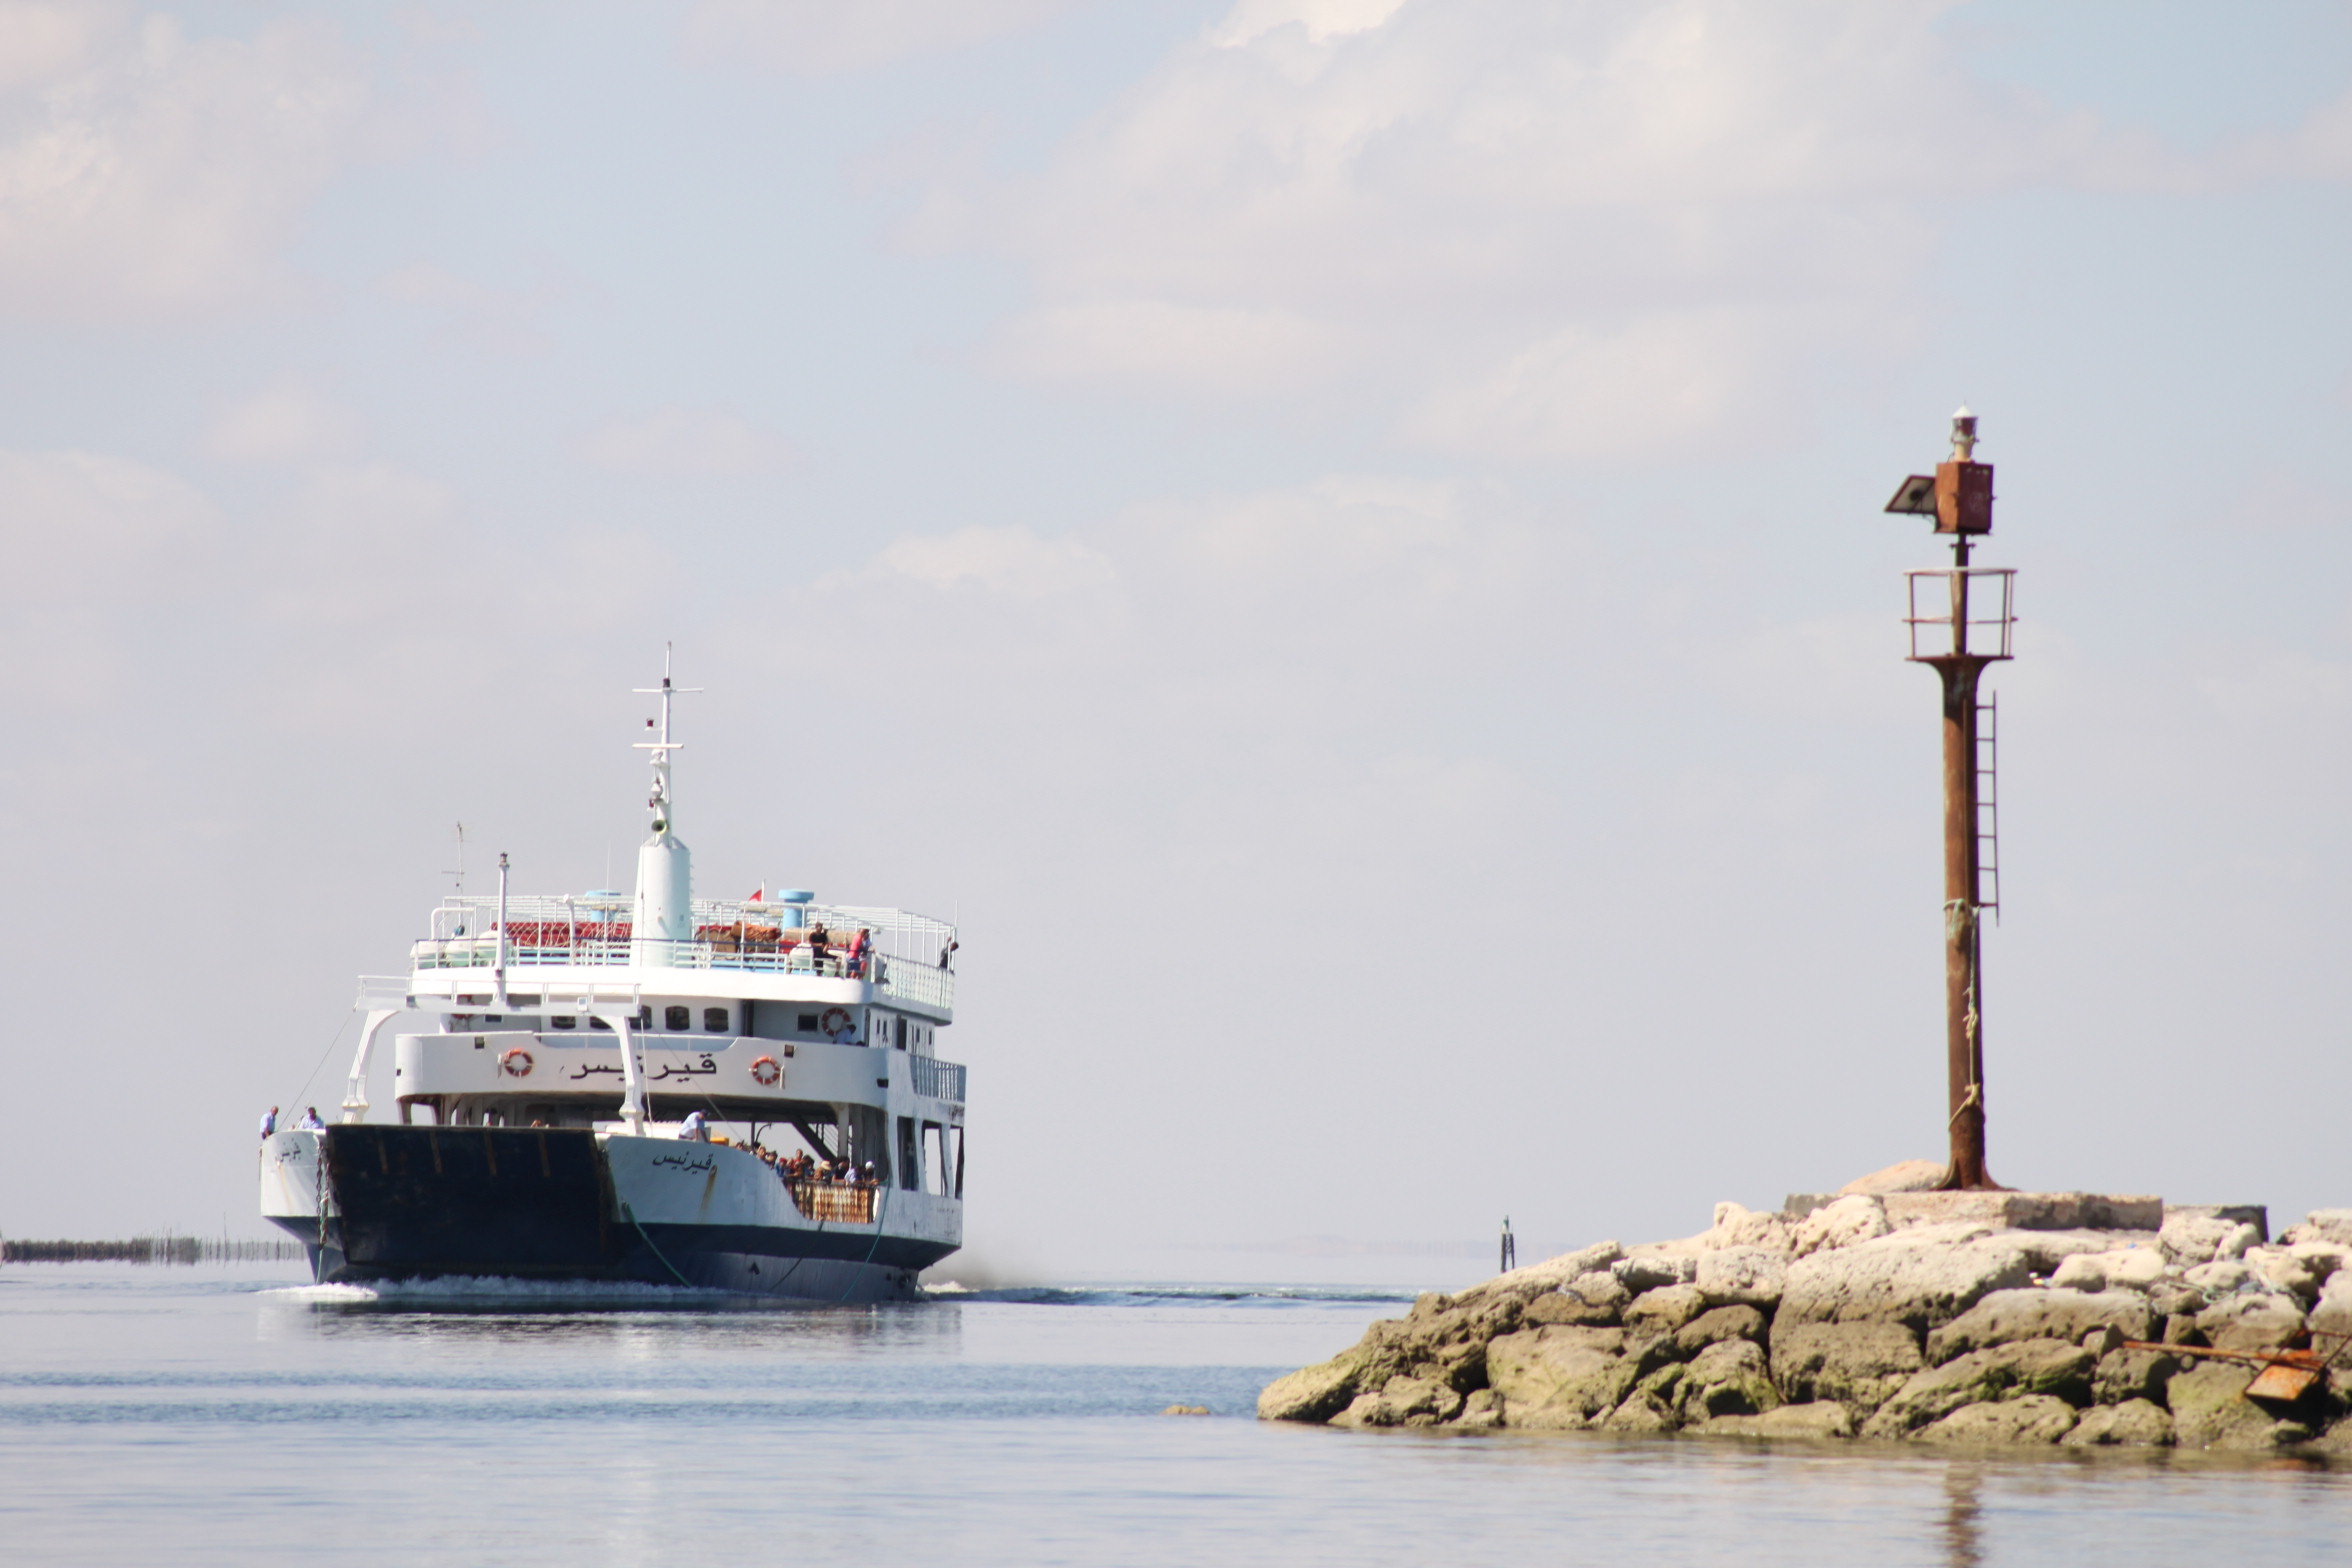
beach, sea, coast, water, ocean, horizon, dock, cloud, sunrise, sunset, boat, morning, shore, wave, lake, dawn, coastal, pier, river, travel, coastline, seaside, dusk, evening, reflection, ship, vehicle, fishing, fisherman, calm, bay, harbor, marina, leisure, sailboat, waterway, body of water, outdoor, anchored, nautical, sailor, water transportation, ferry, passenger ship, watercraft, motor ship, sky, channel